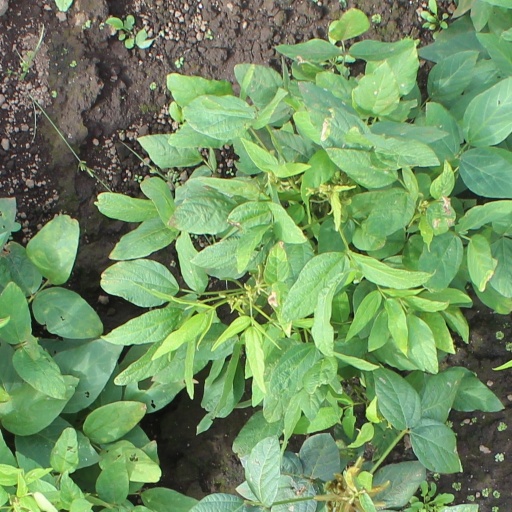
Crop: soybean